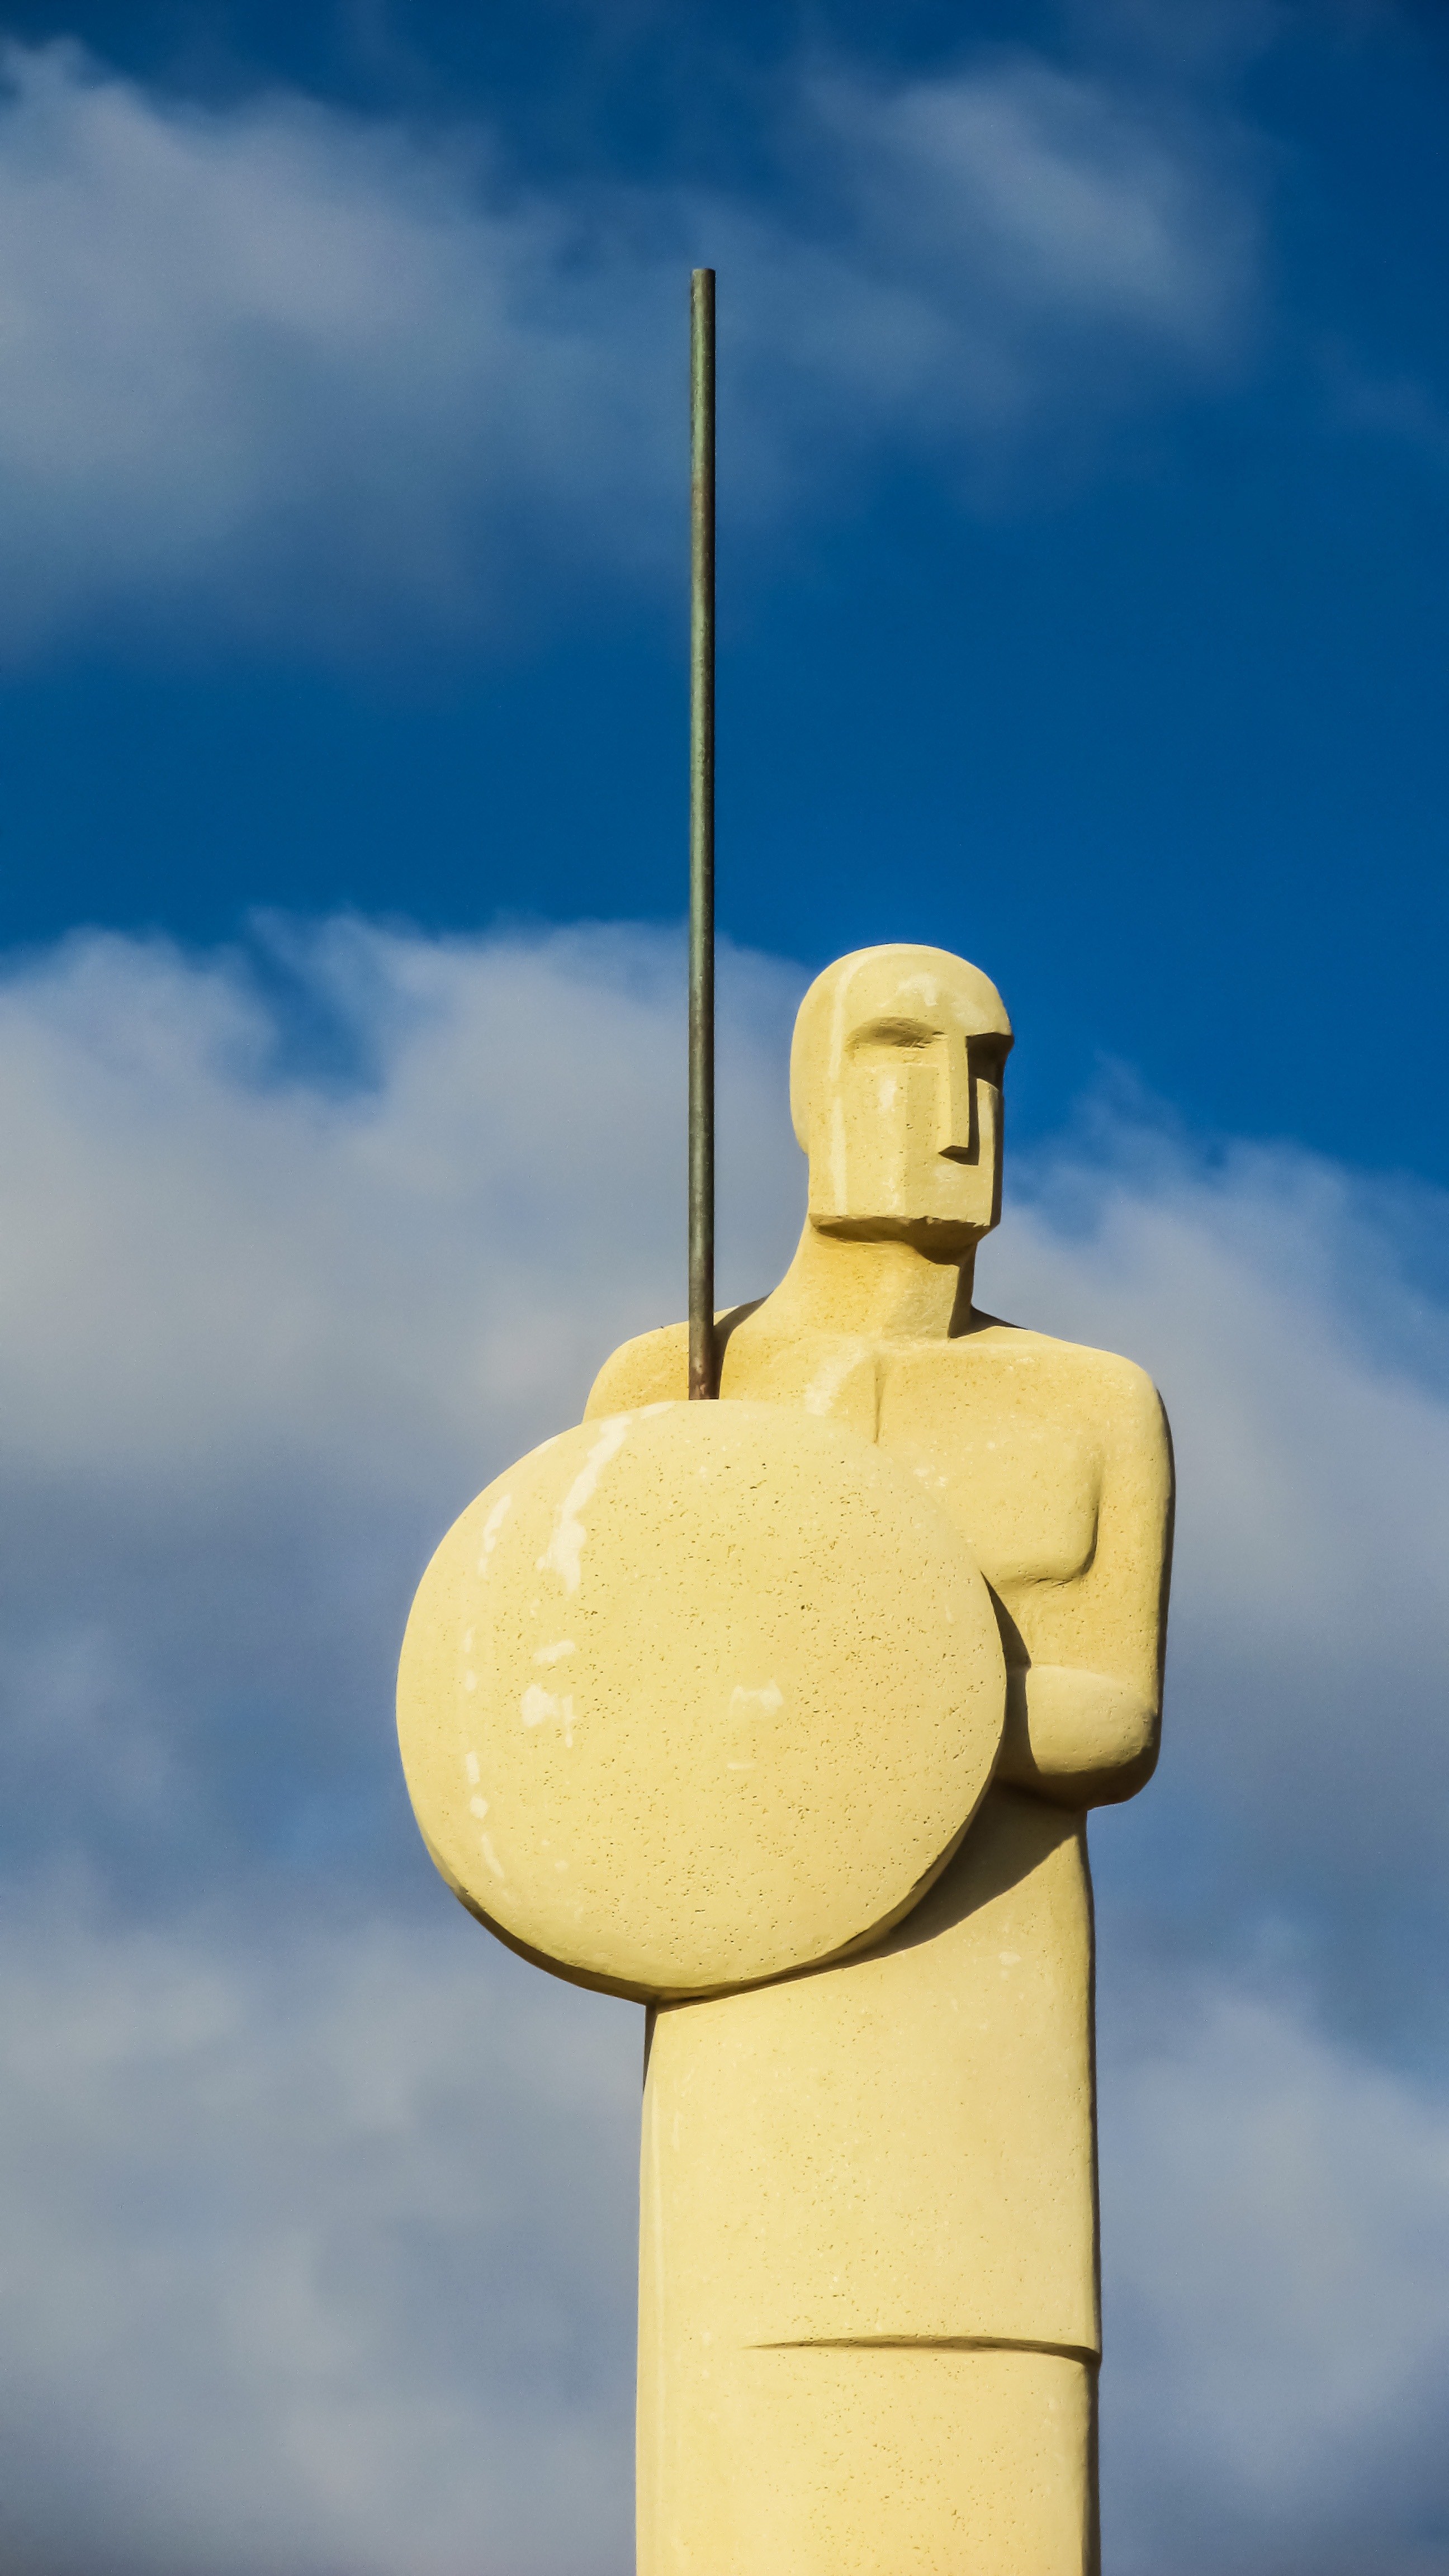
sky, wind, monument, statue, blue, street light, yellow, lighting, sculpture, light fixture, cyprus, warrior, ayia napa, sculpture park